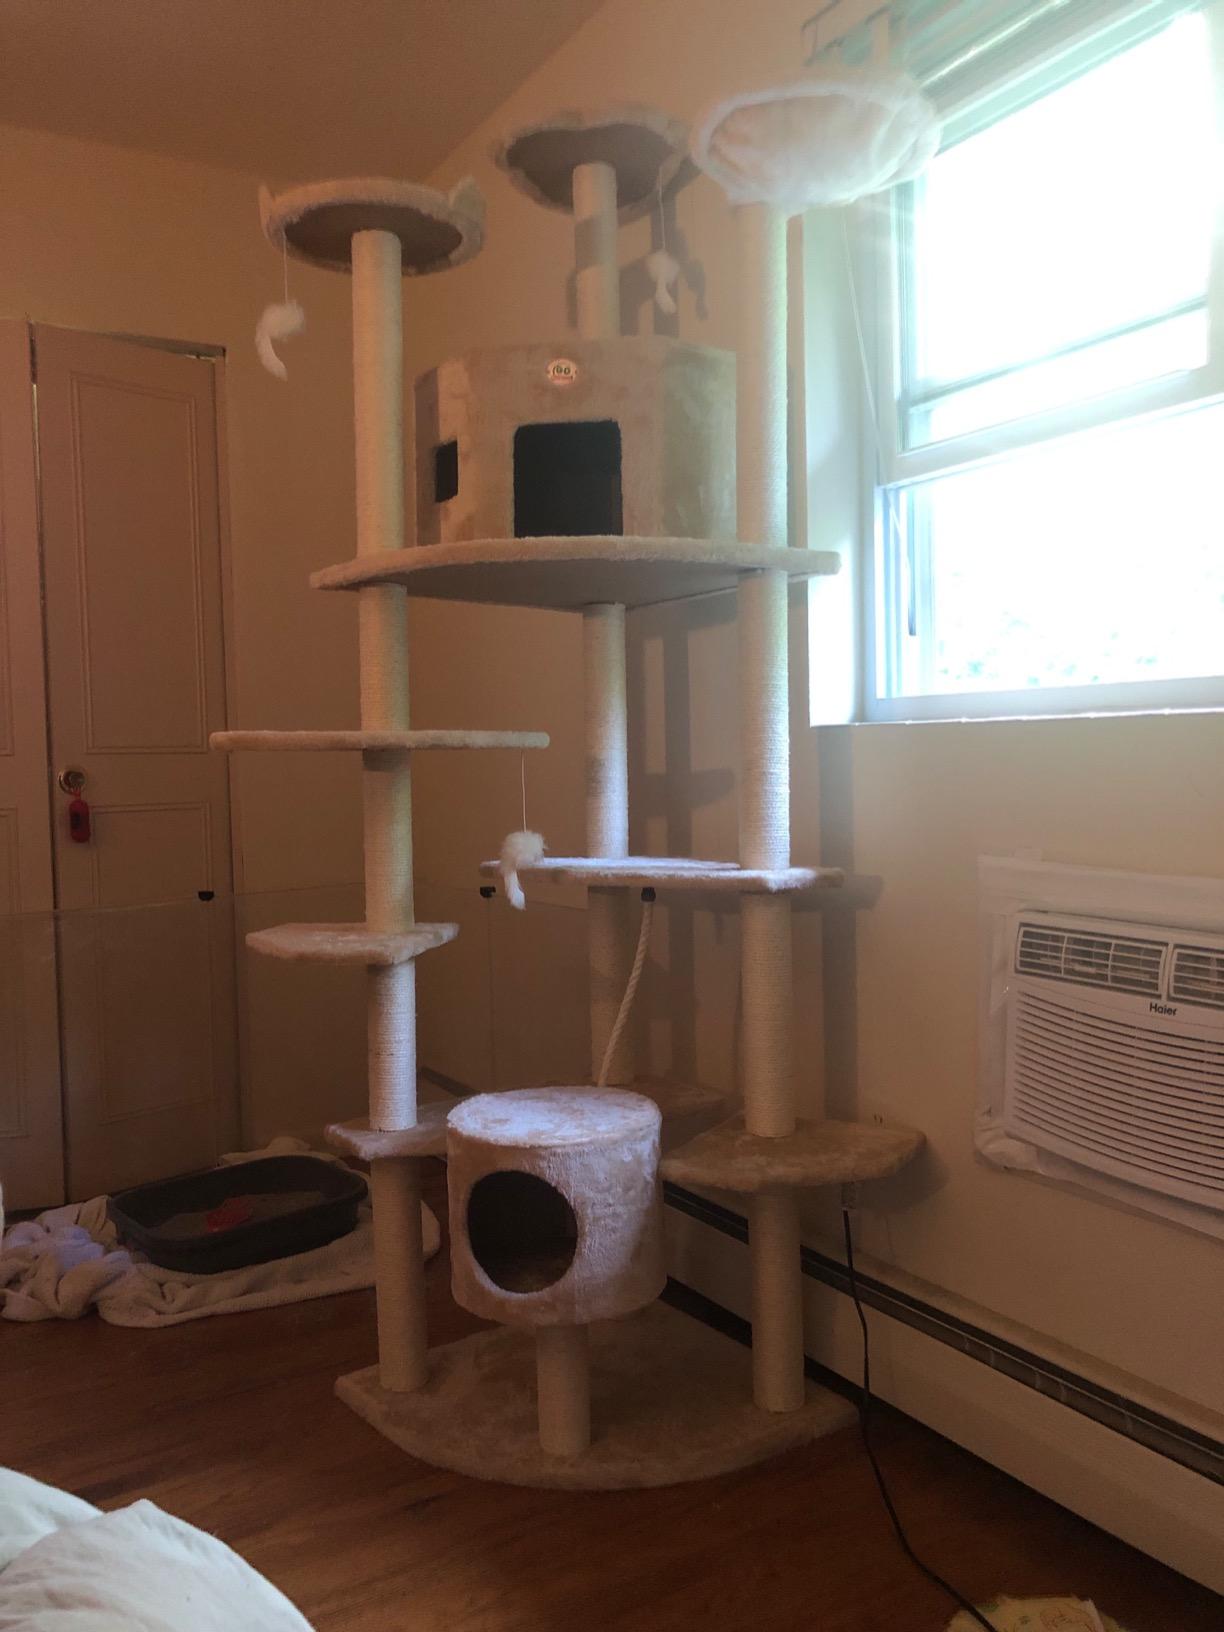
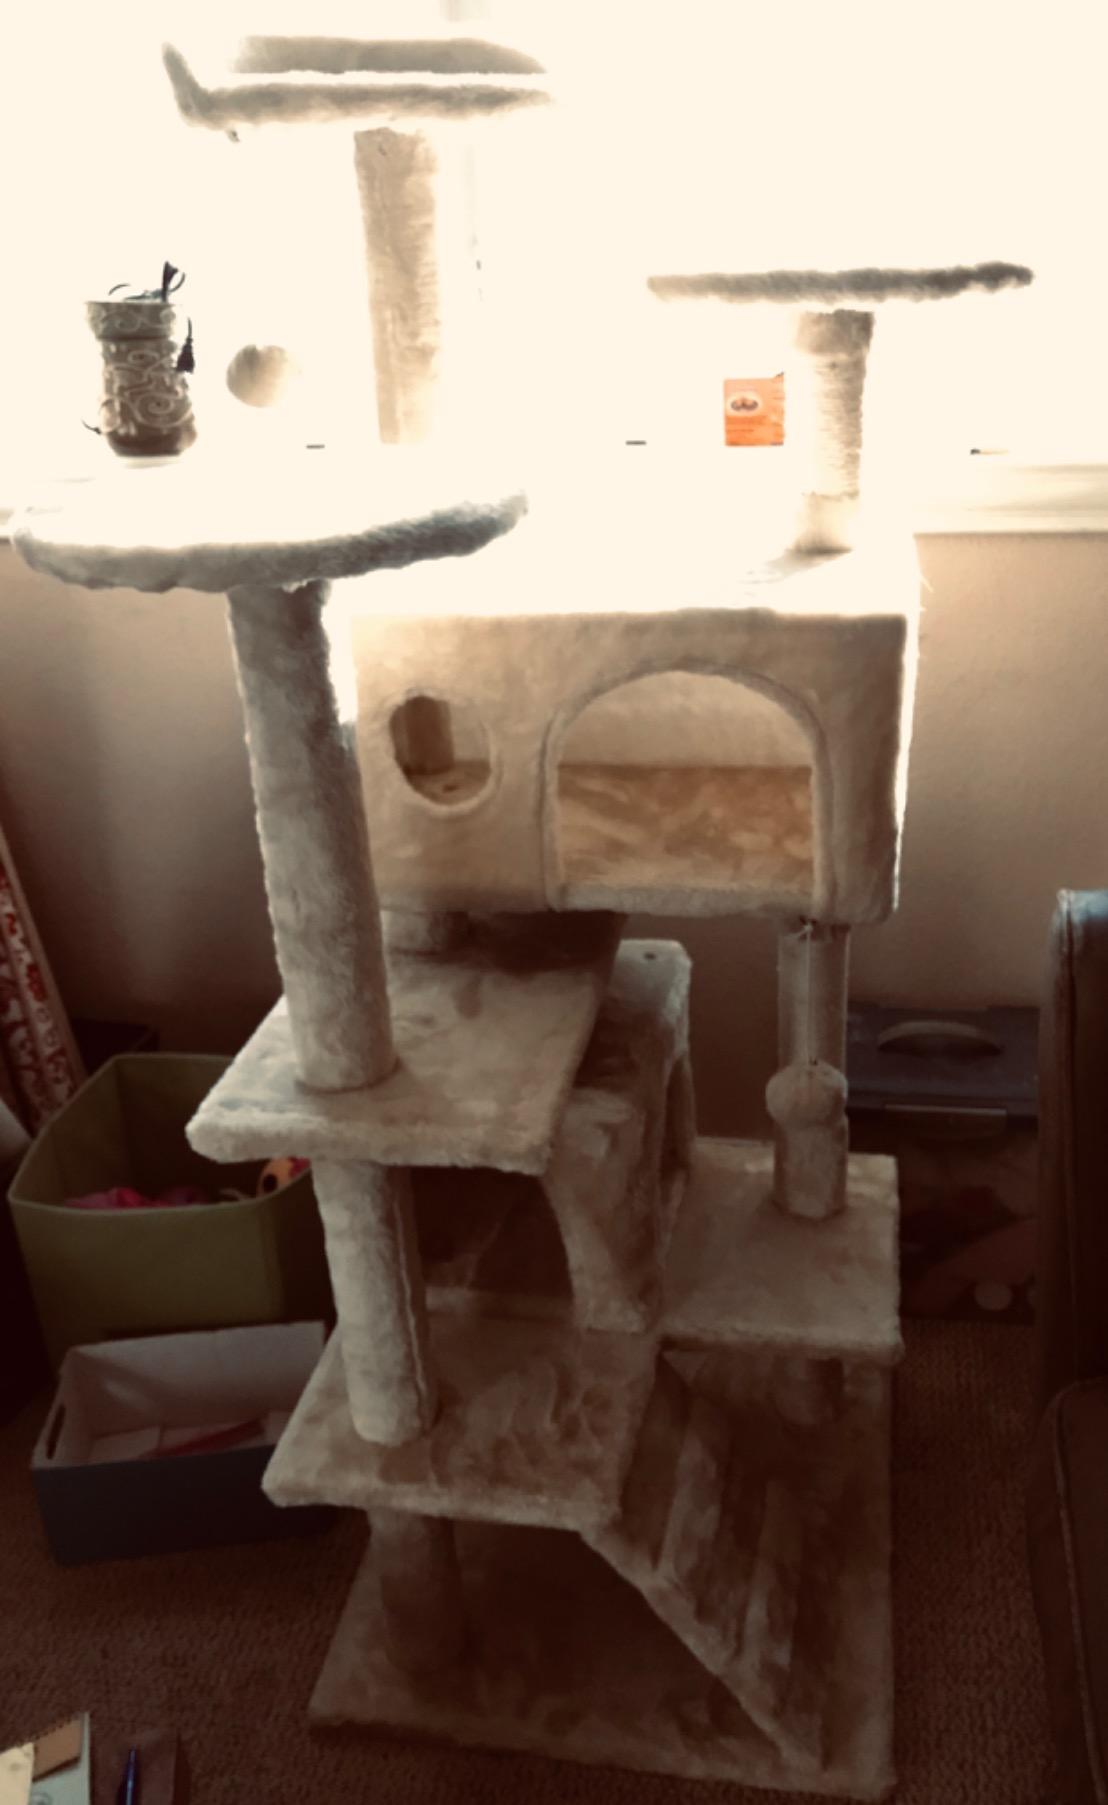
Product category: items_cat tree
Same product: no